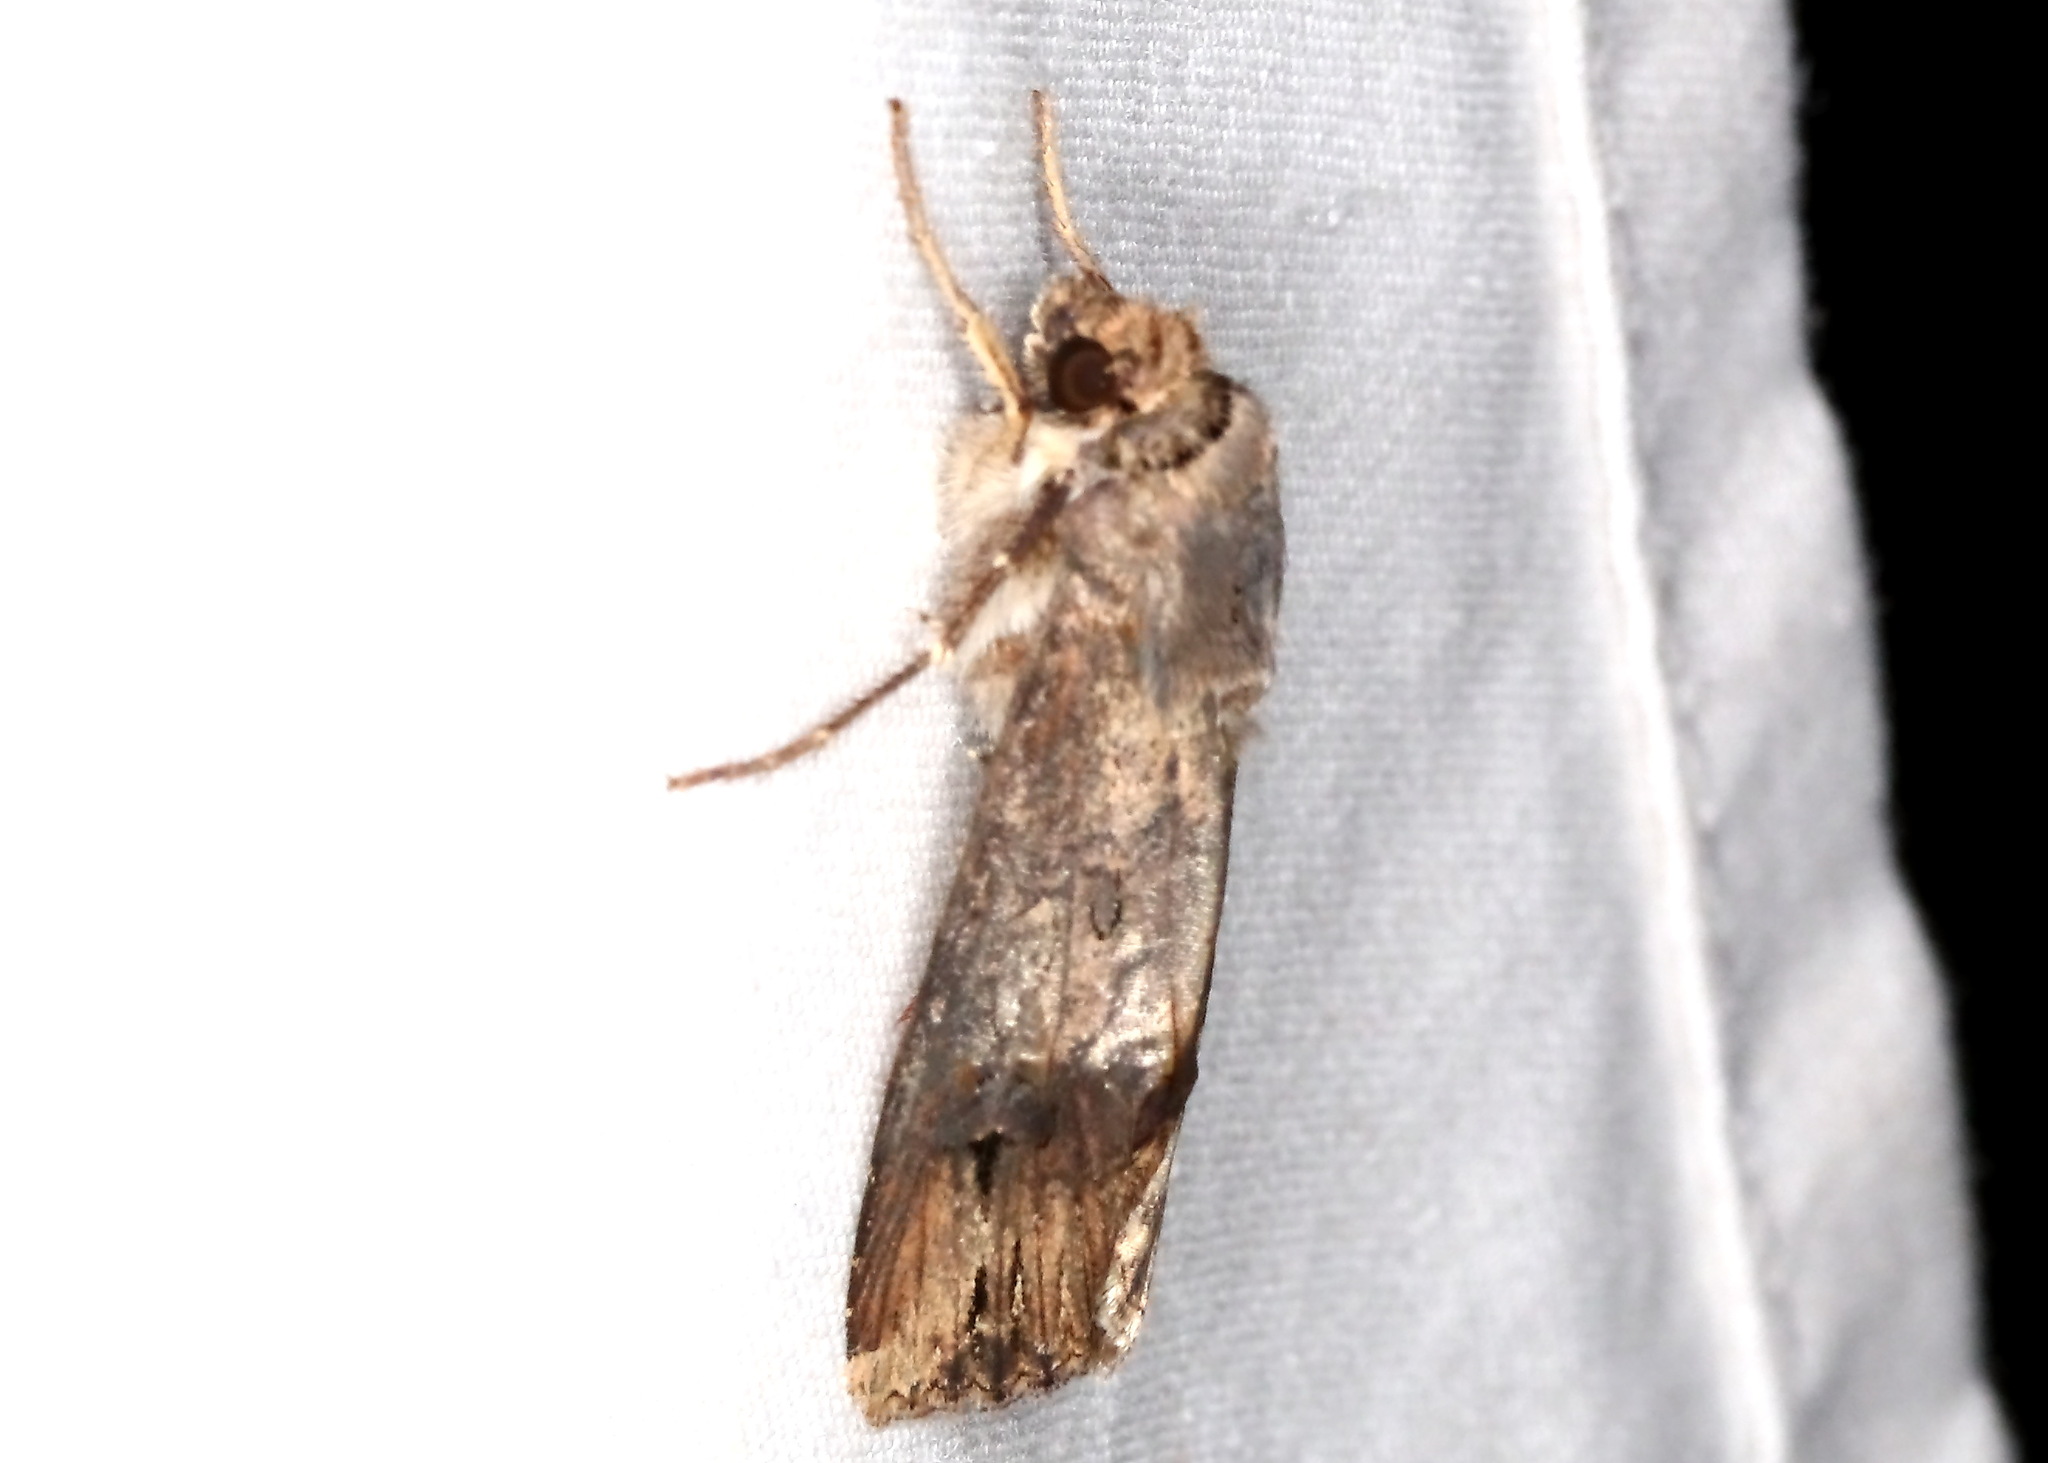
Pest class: cutworms